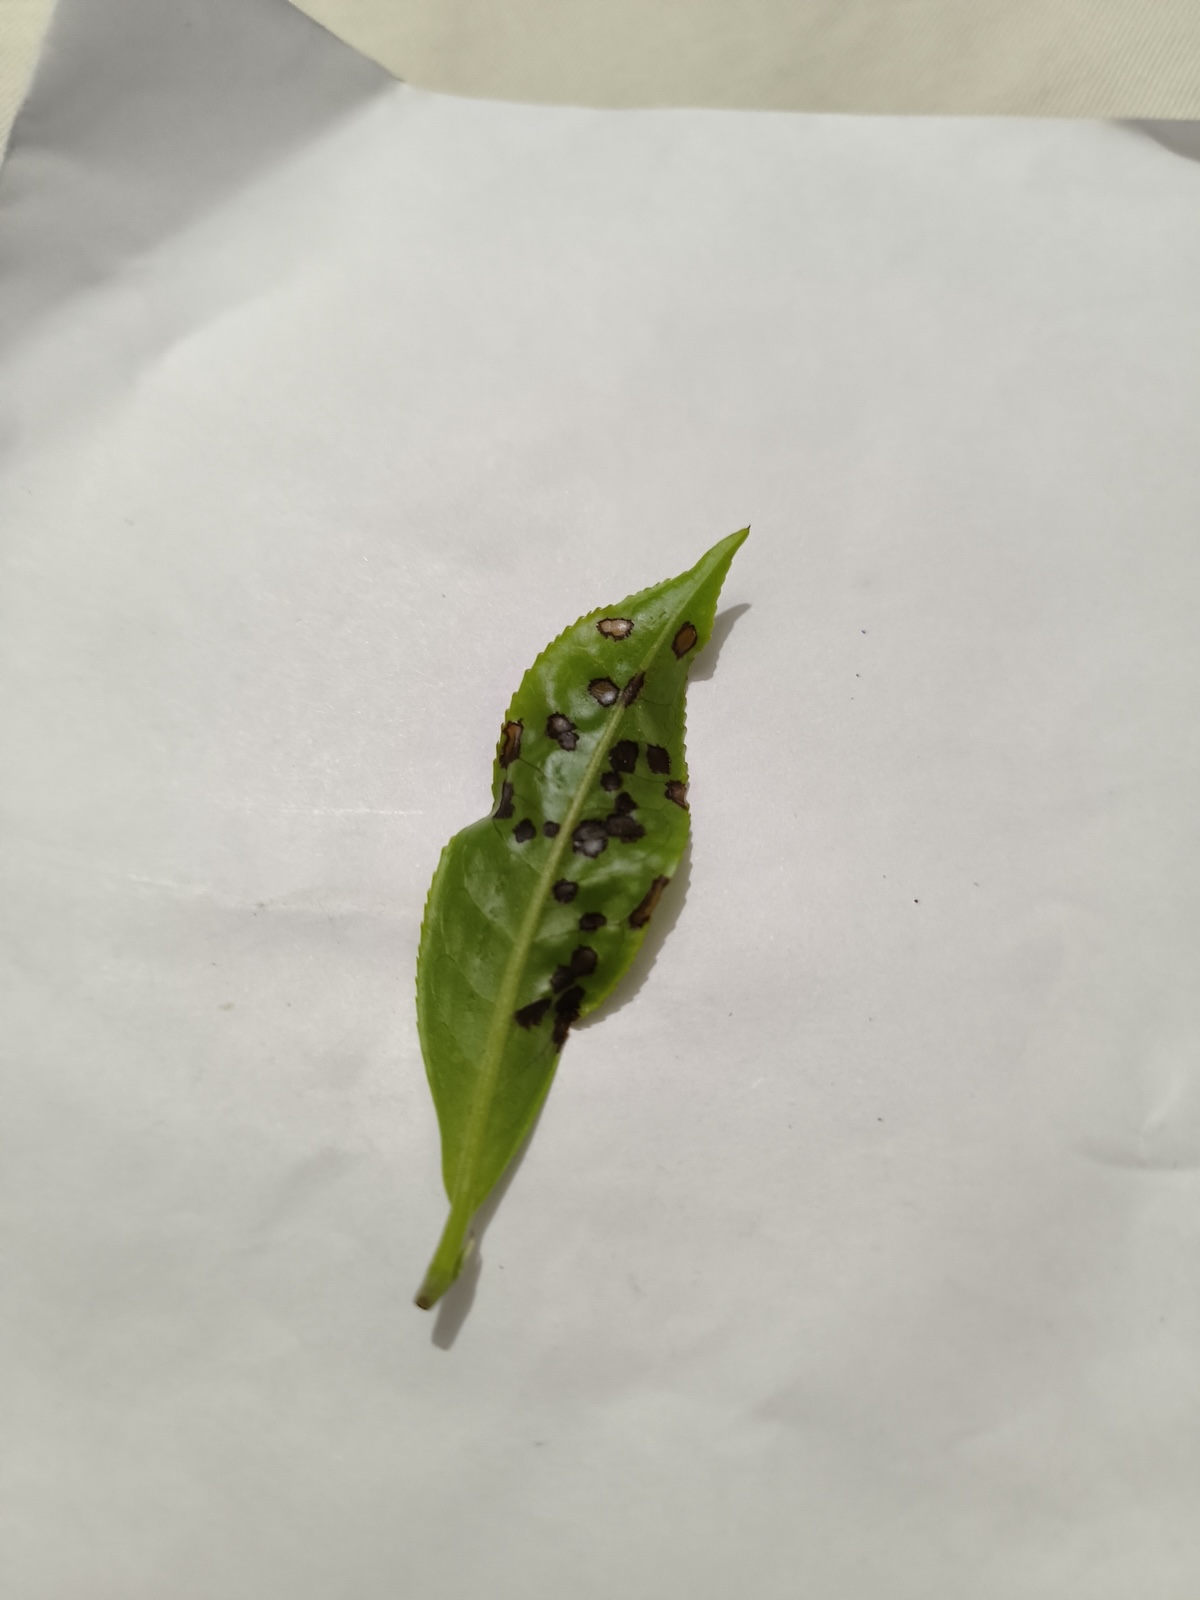
Label: Helopeltis